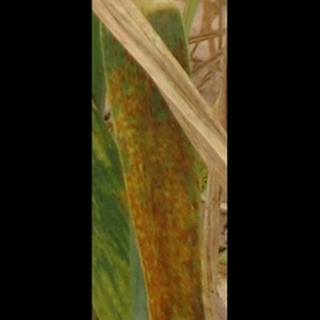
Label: wheat_brown_rust